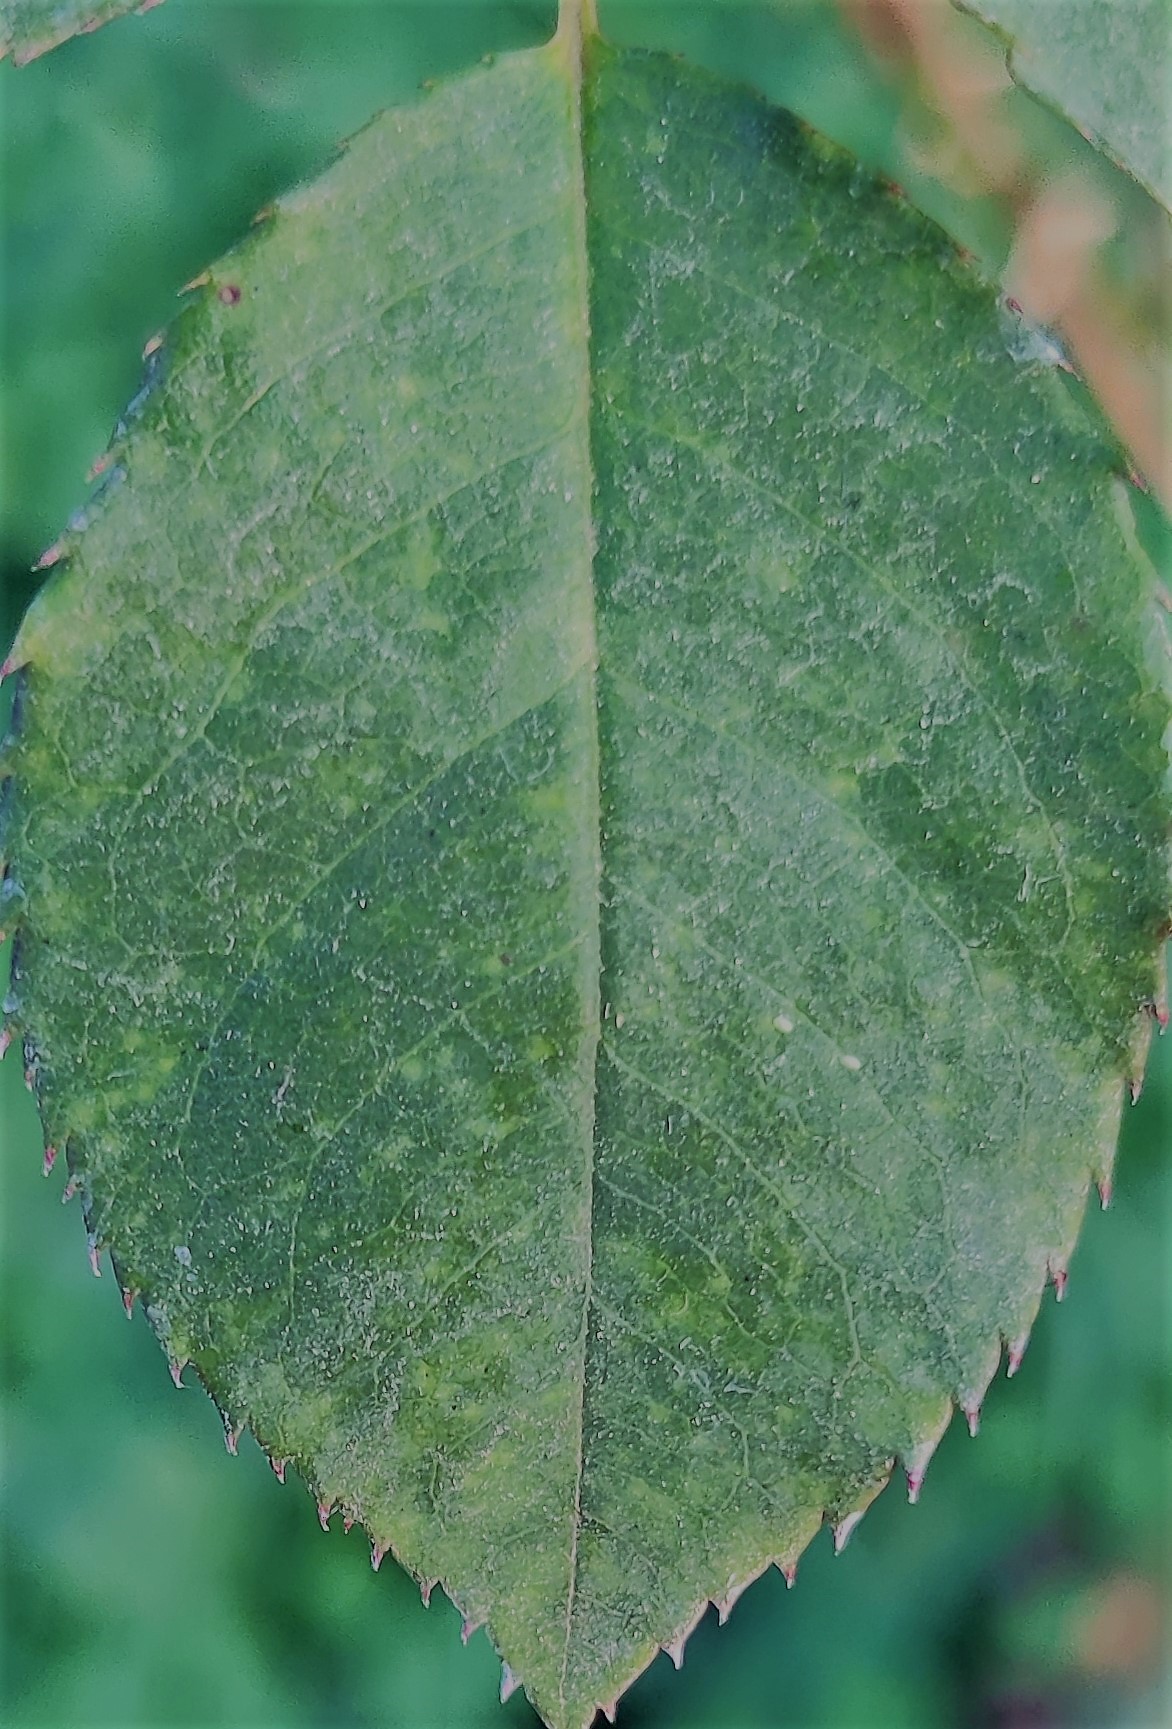
Label: Fresh Leaf